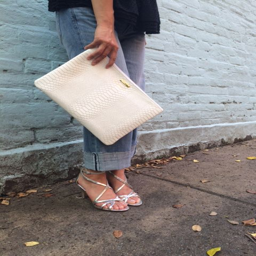
person , jeans , people come together to create stylish look .